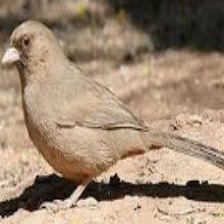
Species: ALBERTS TOWHEE
Scientific name: PIPILO ABERTI